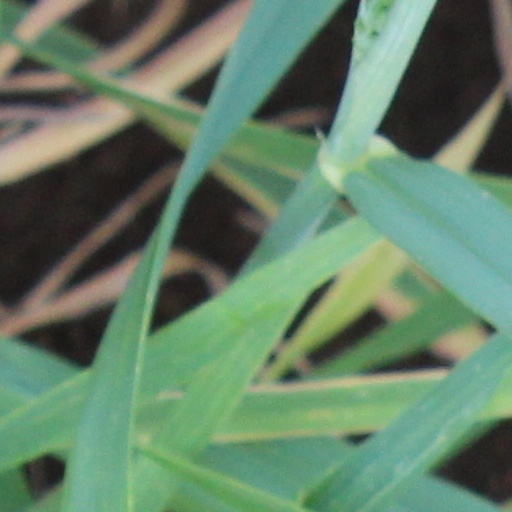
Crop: wheat